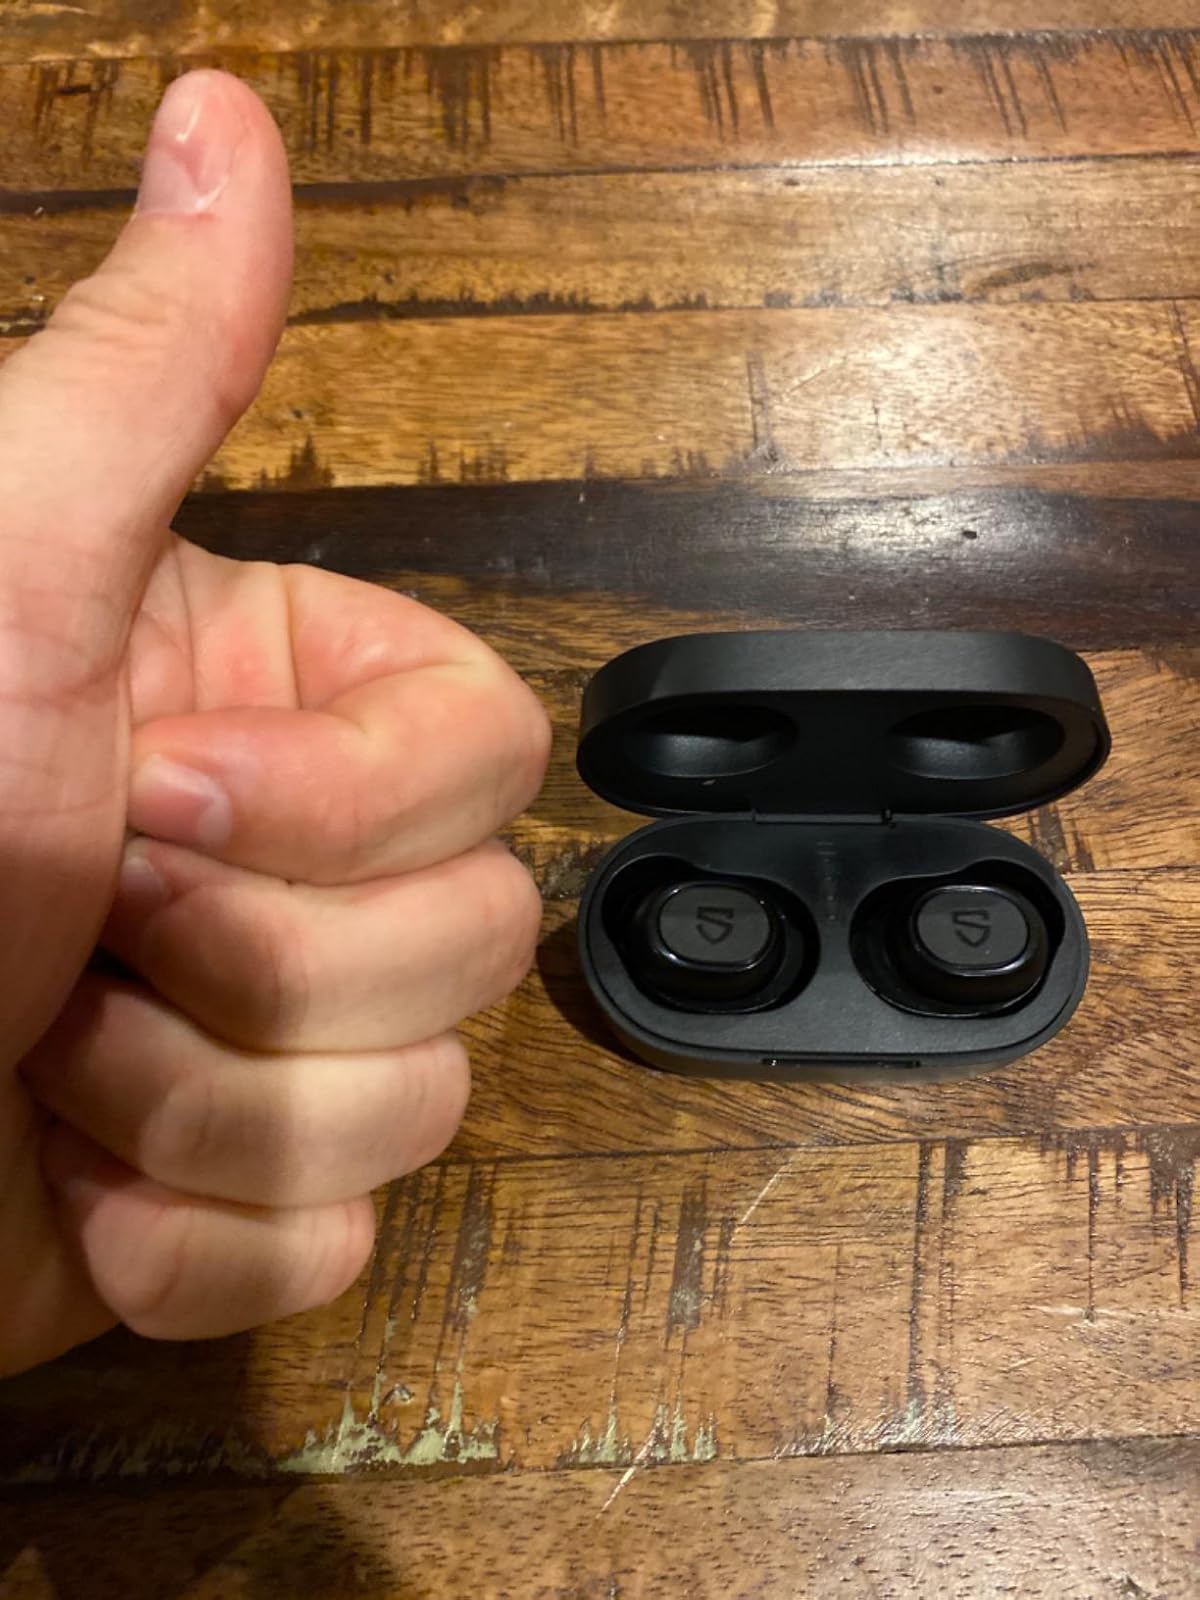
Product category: earbuds
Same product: yes